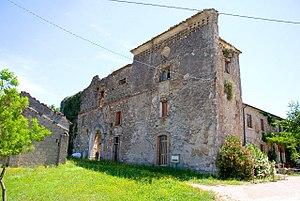
Calvi est une commune italienne d'environ 2 600 habitants, située dans la province de Bénévent en Campanie dans l'Italie méridionale.